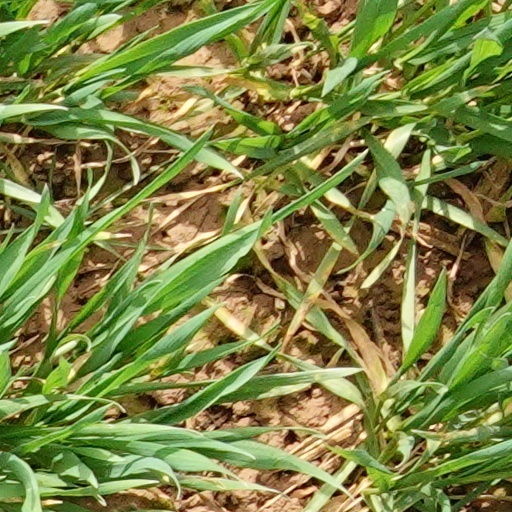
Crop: wheat